Xinbu Island

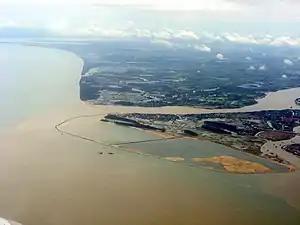
2009 aerial view from the northwest showing the beginning of land reclamation at north end (left portion)

Almost the entire island is populated, and developed in a similar way to suburban Haikou, with the highest density being the east side. There are dozens of small temples located within this residential area. A large strip along the western part has been developed into luxury homes. The northern part of the island is undergoing land reclamation and development. This area comprises the entire northern coast and is composed of sand and earth surrounded by a seawall to prevent erosion. Adjacent to this, to the south, are dozens of fish and shrimp farms.